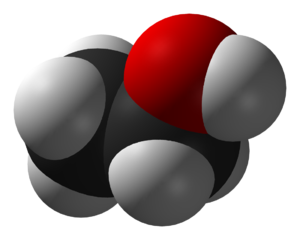
Ætanol
Ætanol eller ethanol, samt ethylalkohol, ætylalkohol eller vinånd, er en organisk forbindelse med den kemiske formel: C₂H₅OH eller sumformlen CH₃CH₂OH som forkortes EtOH. Det er en farveløs, brandfarlig væske med en stikkende lugt. Ethanol findes i spiritus, vin, øl, og bruges som opløsningsmiddel i den kemiske industri.